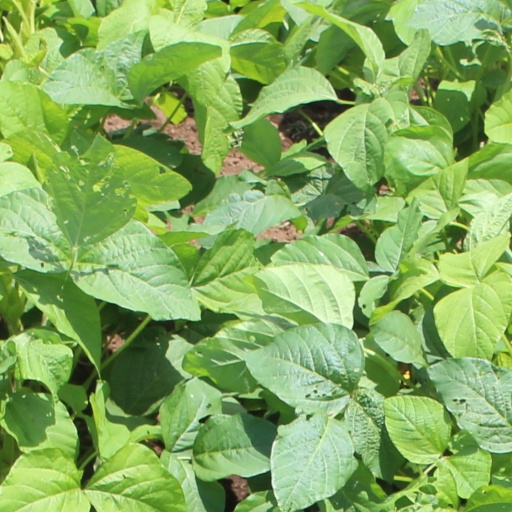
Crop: soybean